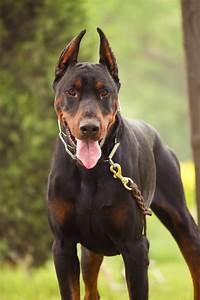
dog